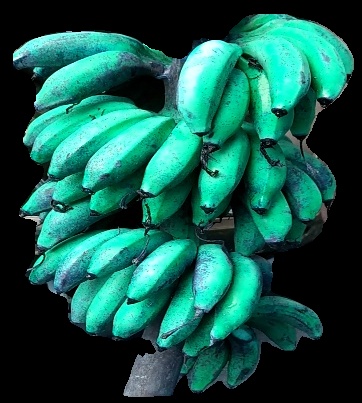
Variety: rasbale
Grade: grade3